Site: brandenburg
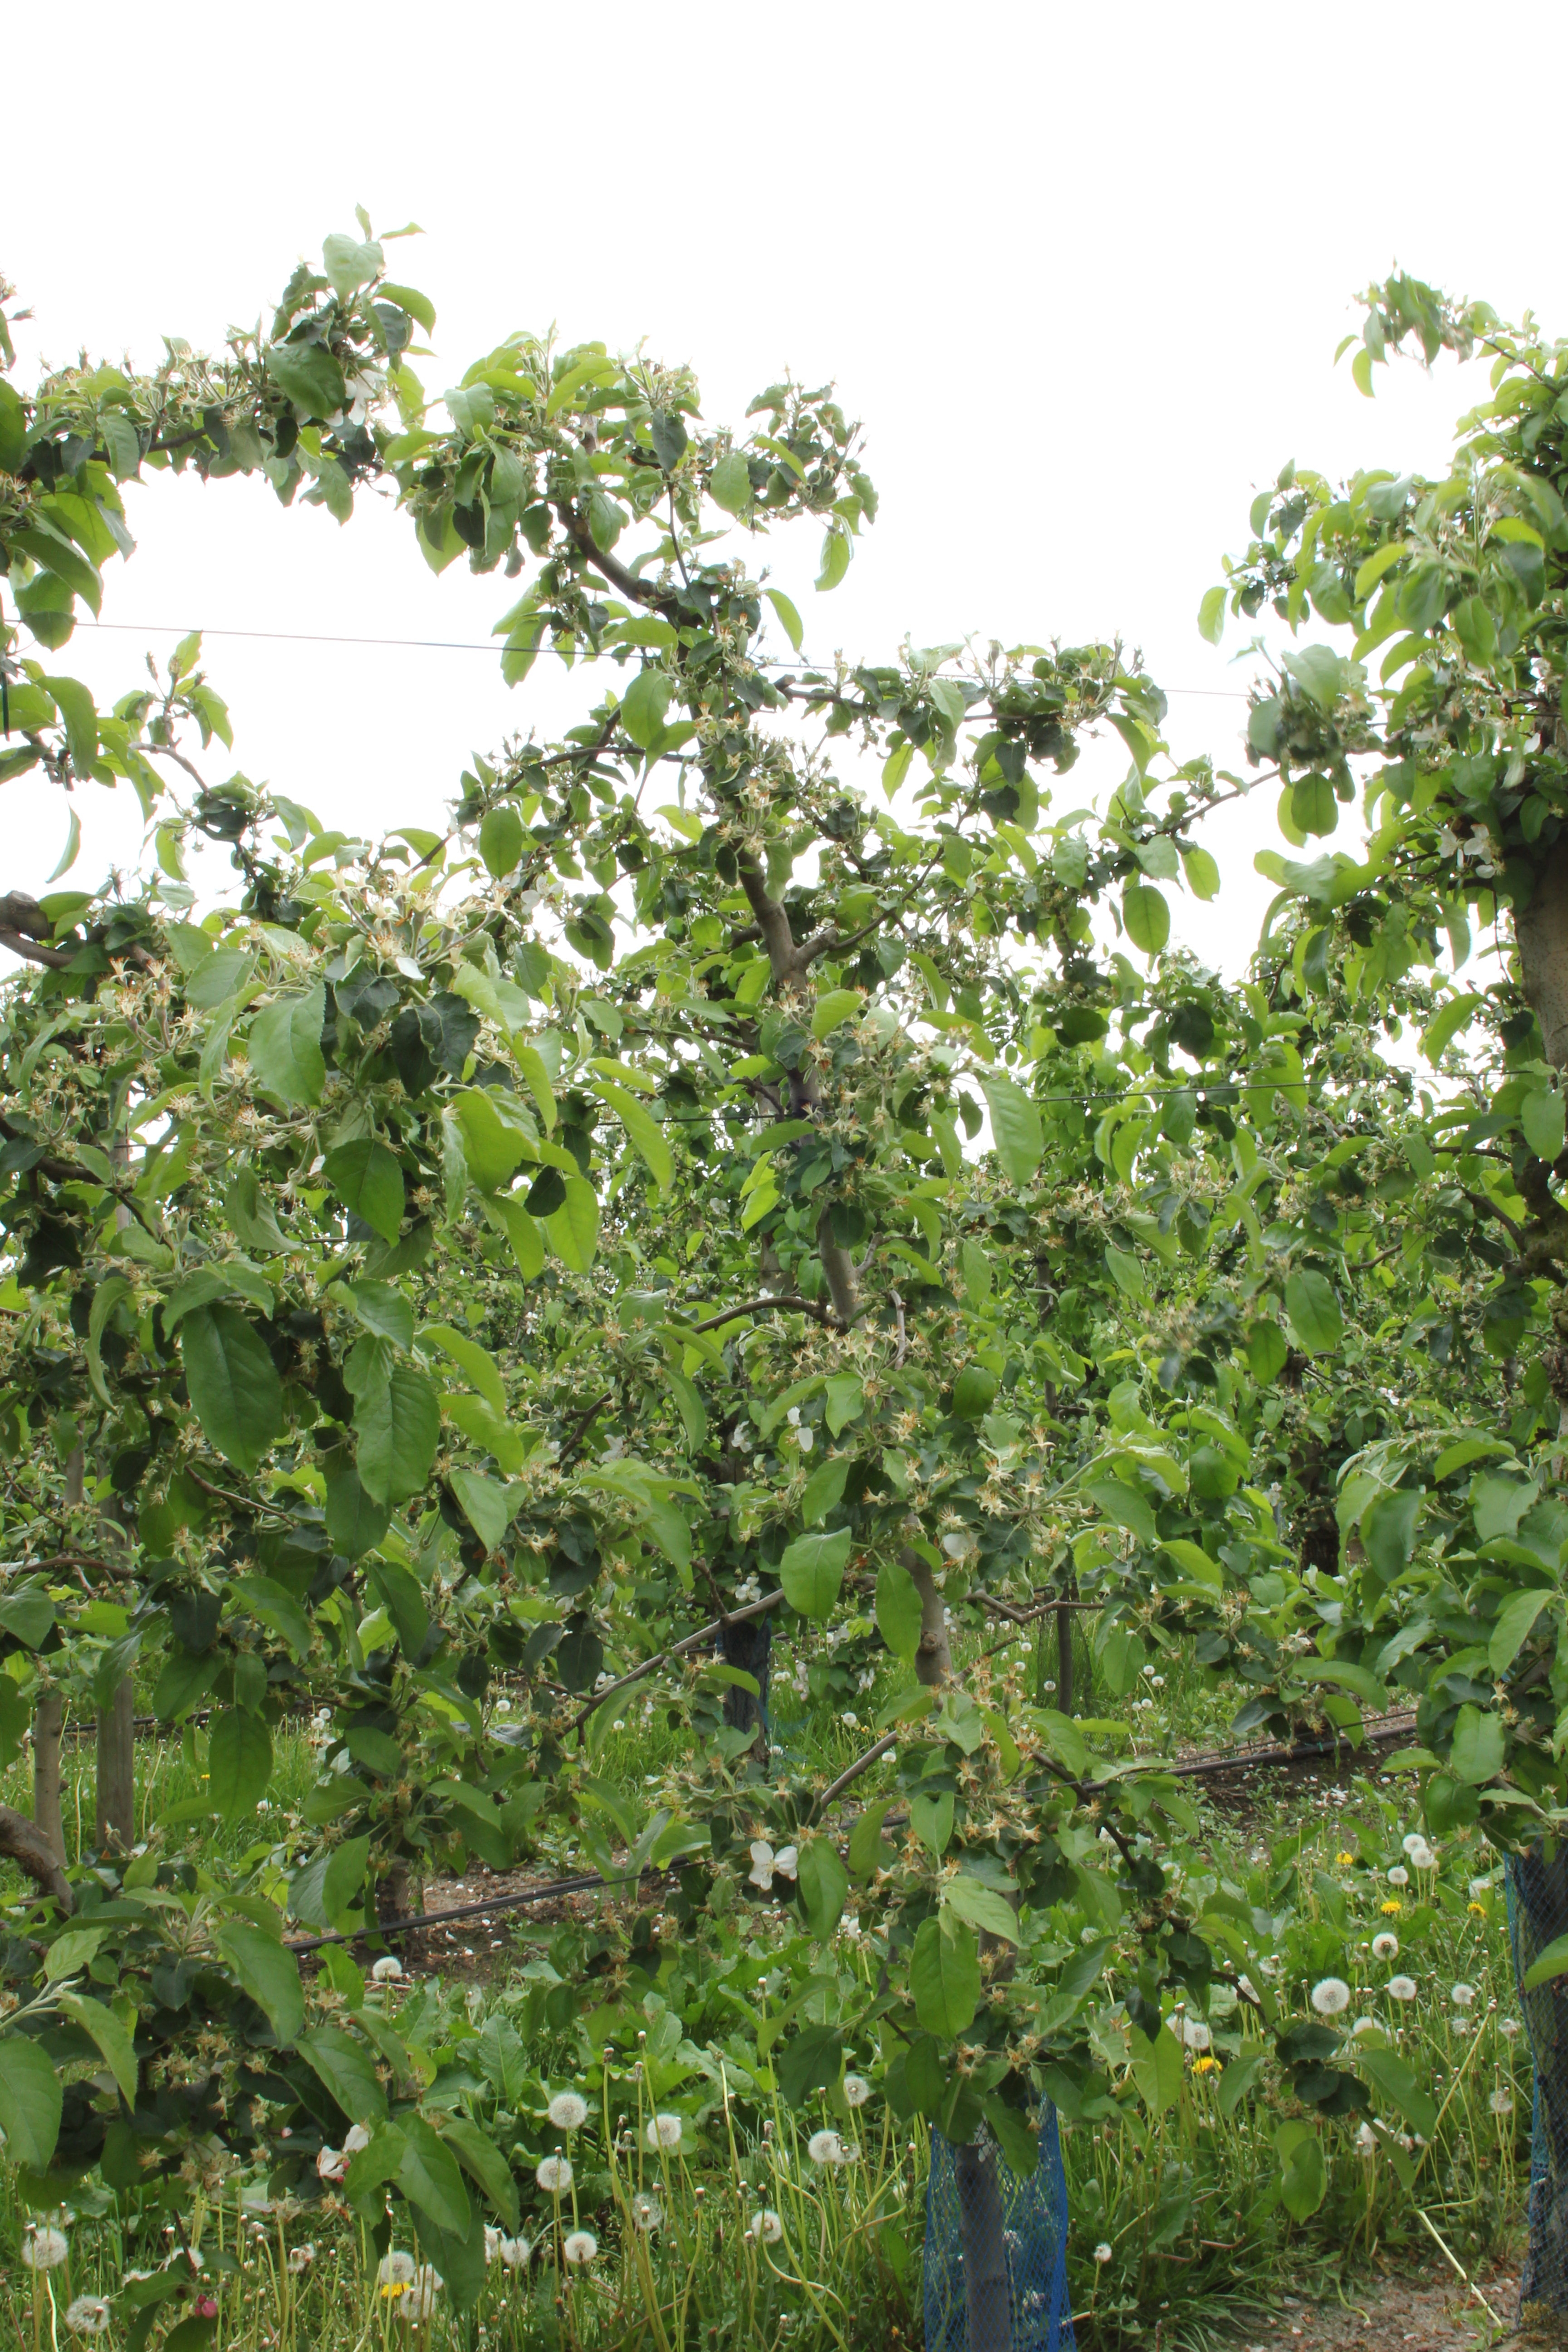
Growth stage (BBCH 67): Flowering